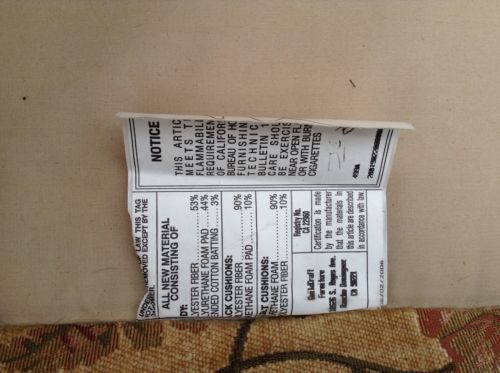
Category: sofa